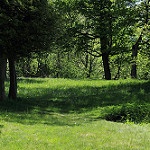
Label: forest